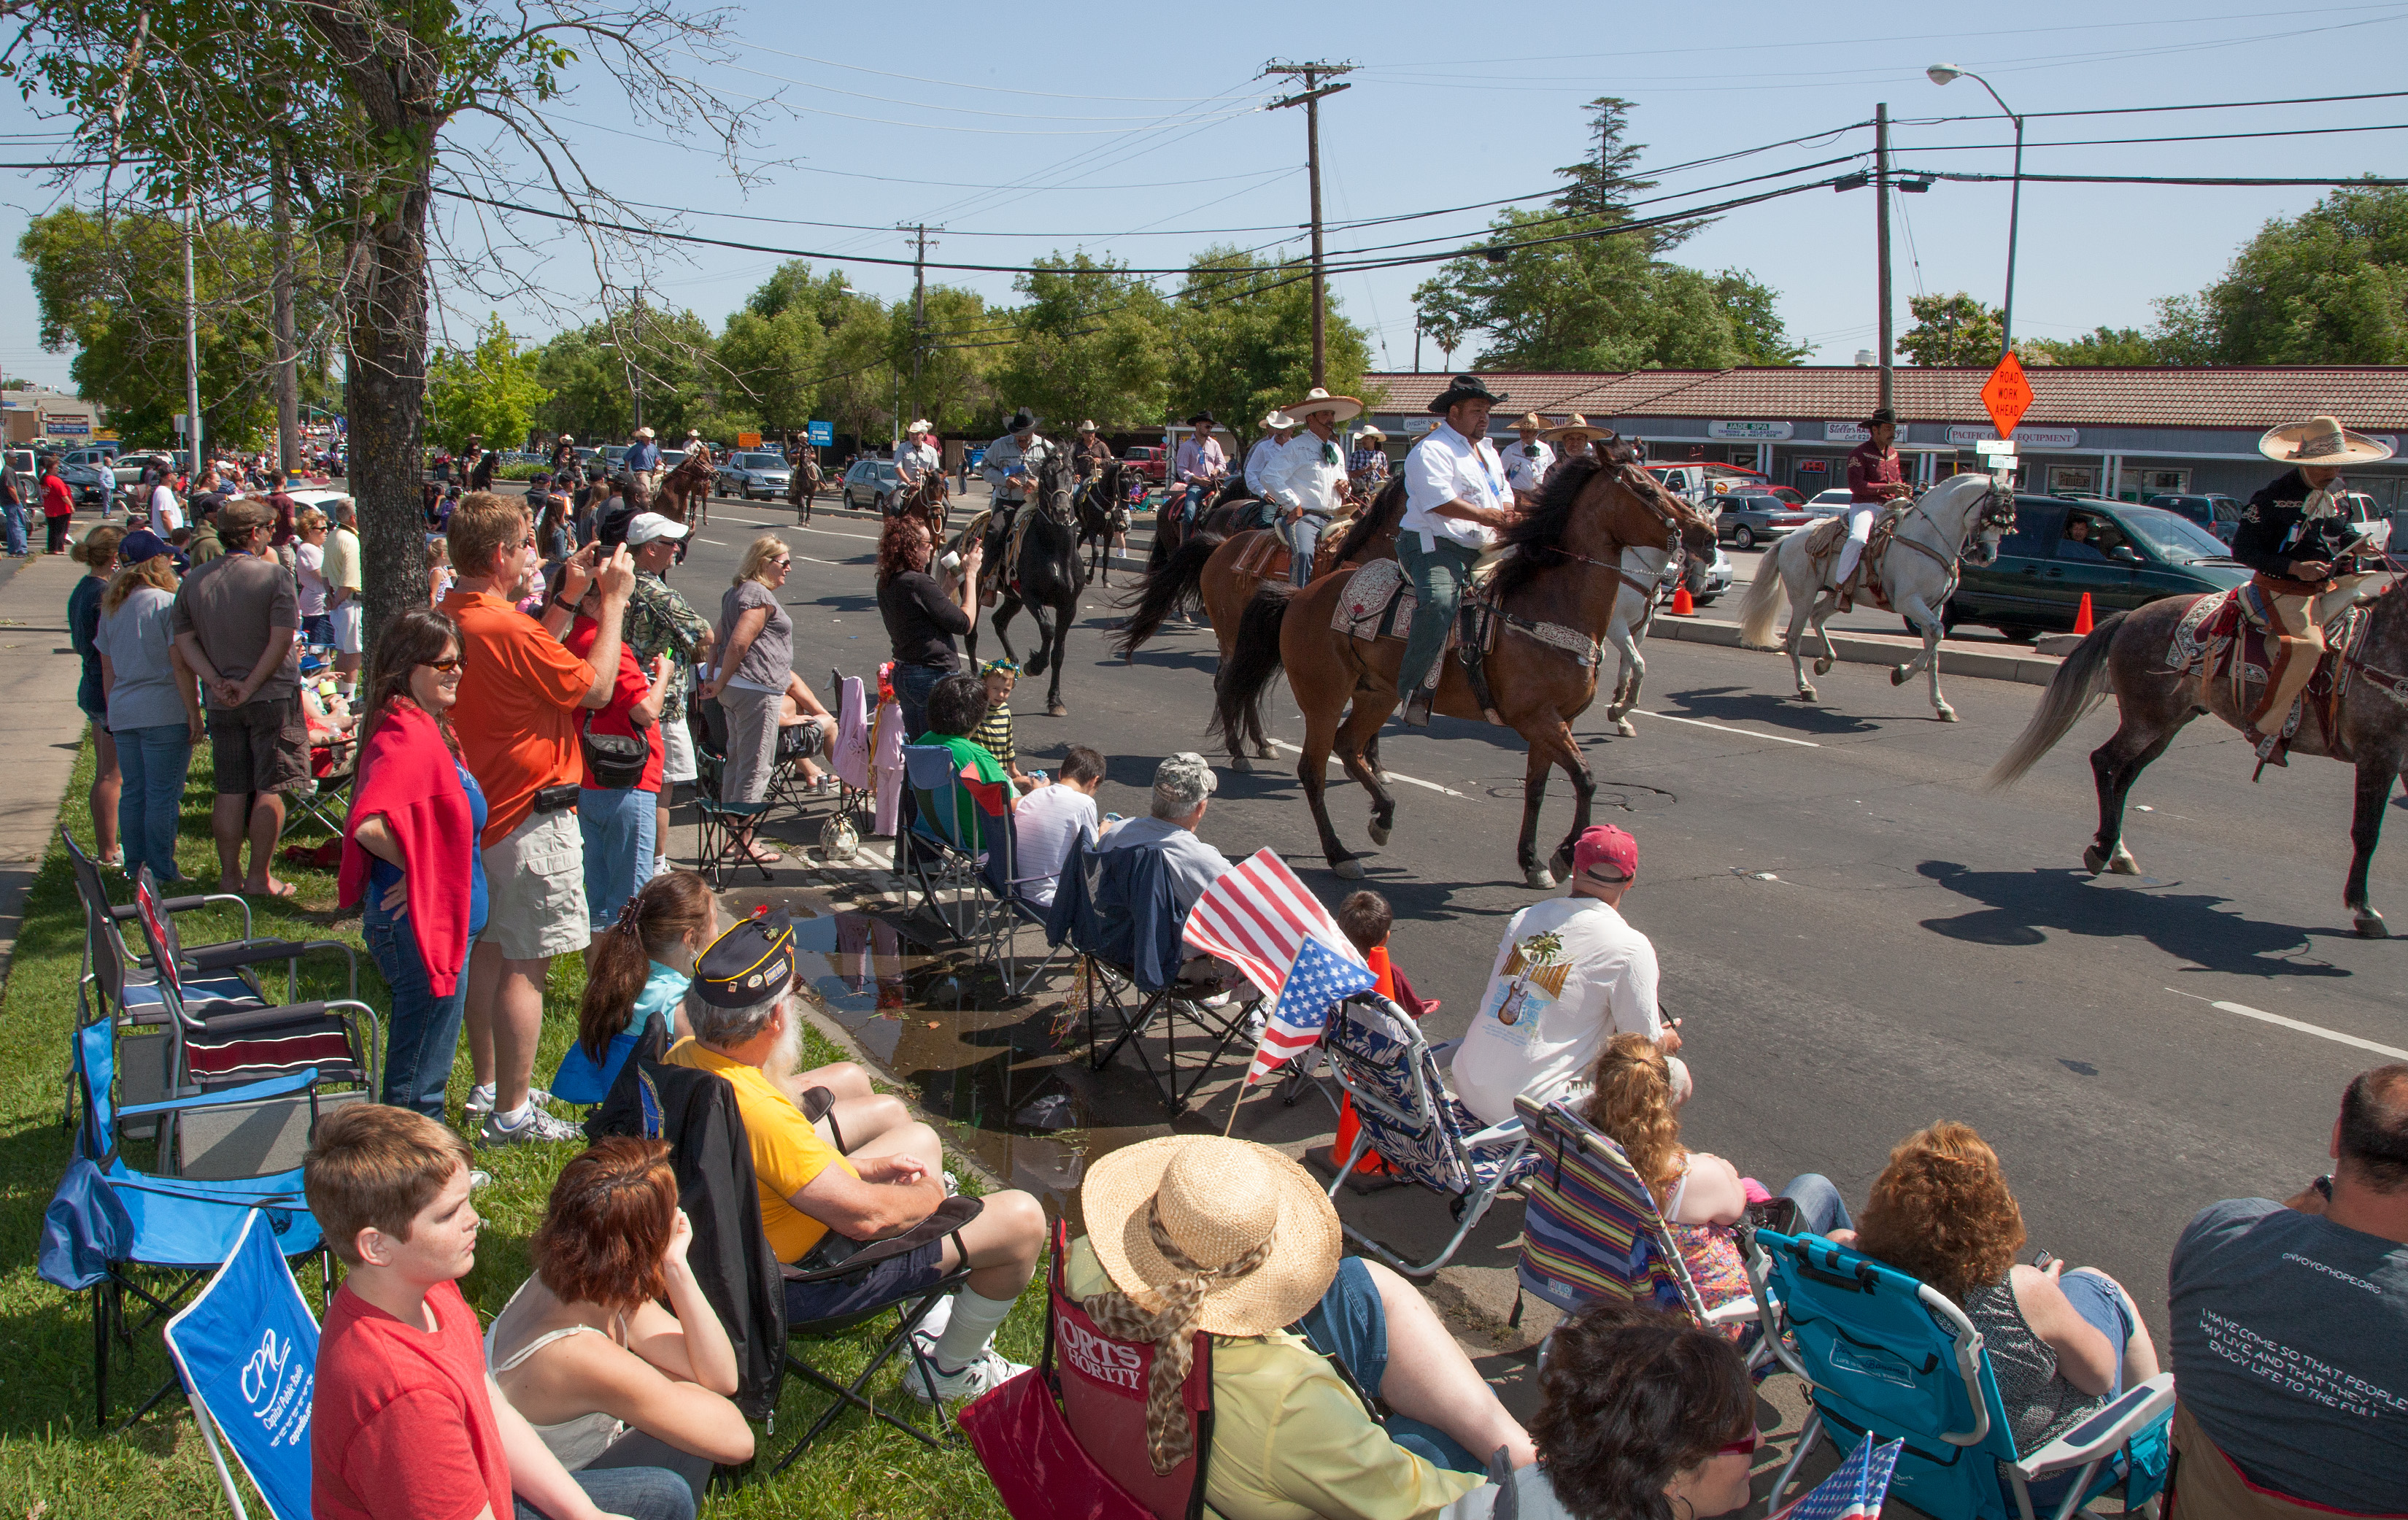
crowd, usa, parade, festival, event, ca, fair, sacramento, wattavenue, vfw, memorialday, veteransofforeignwars, northhighlands